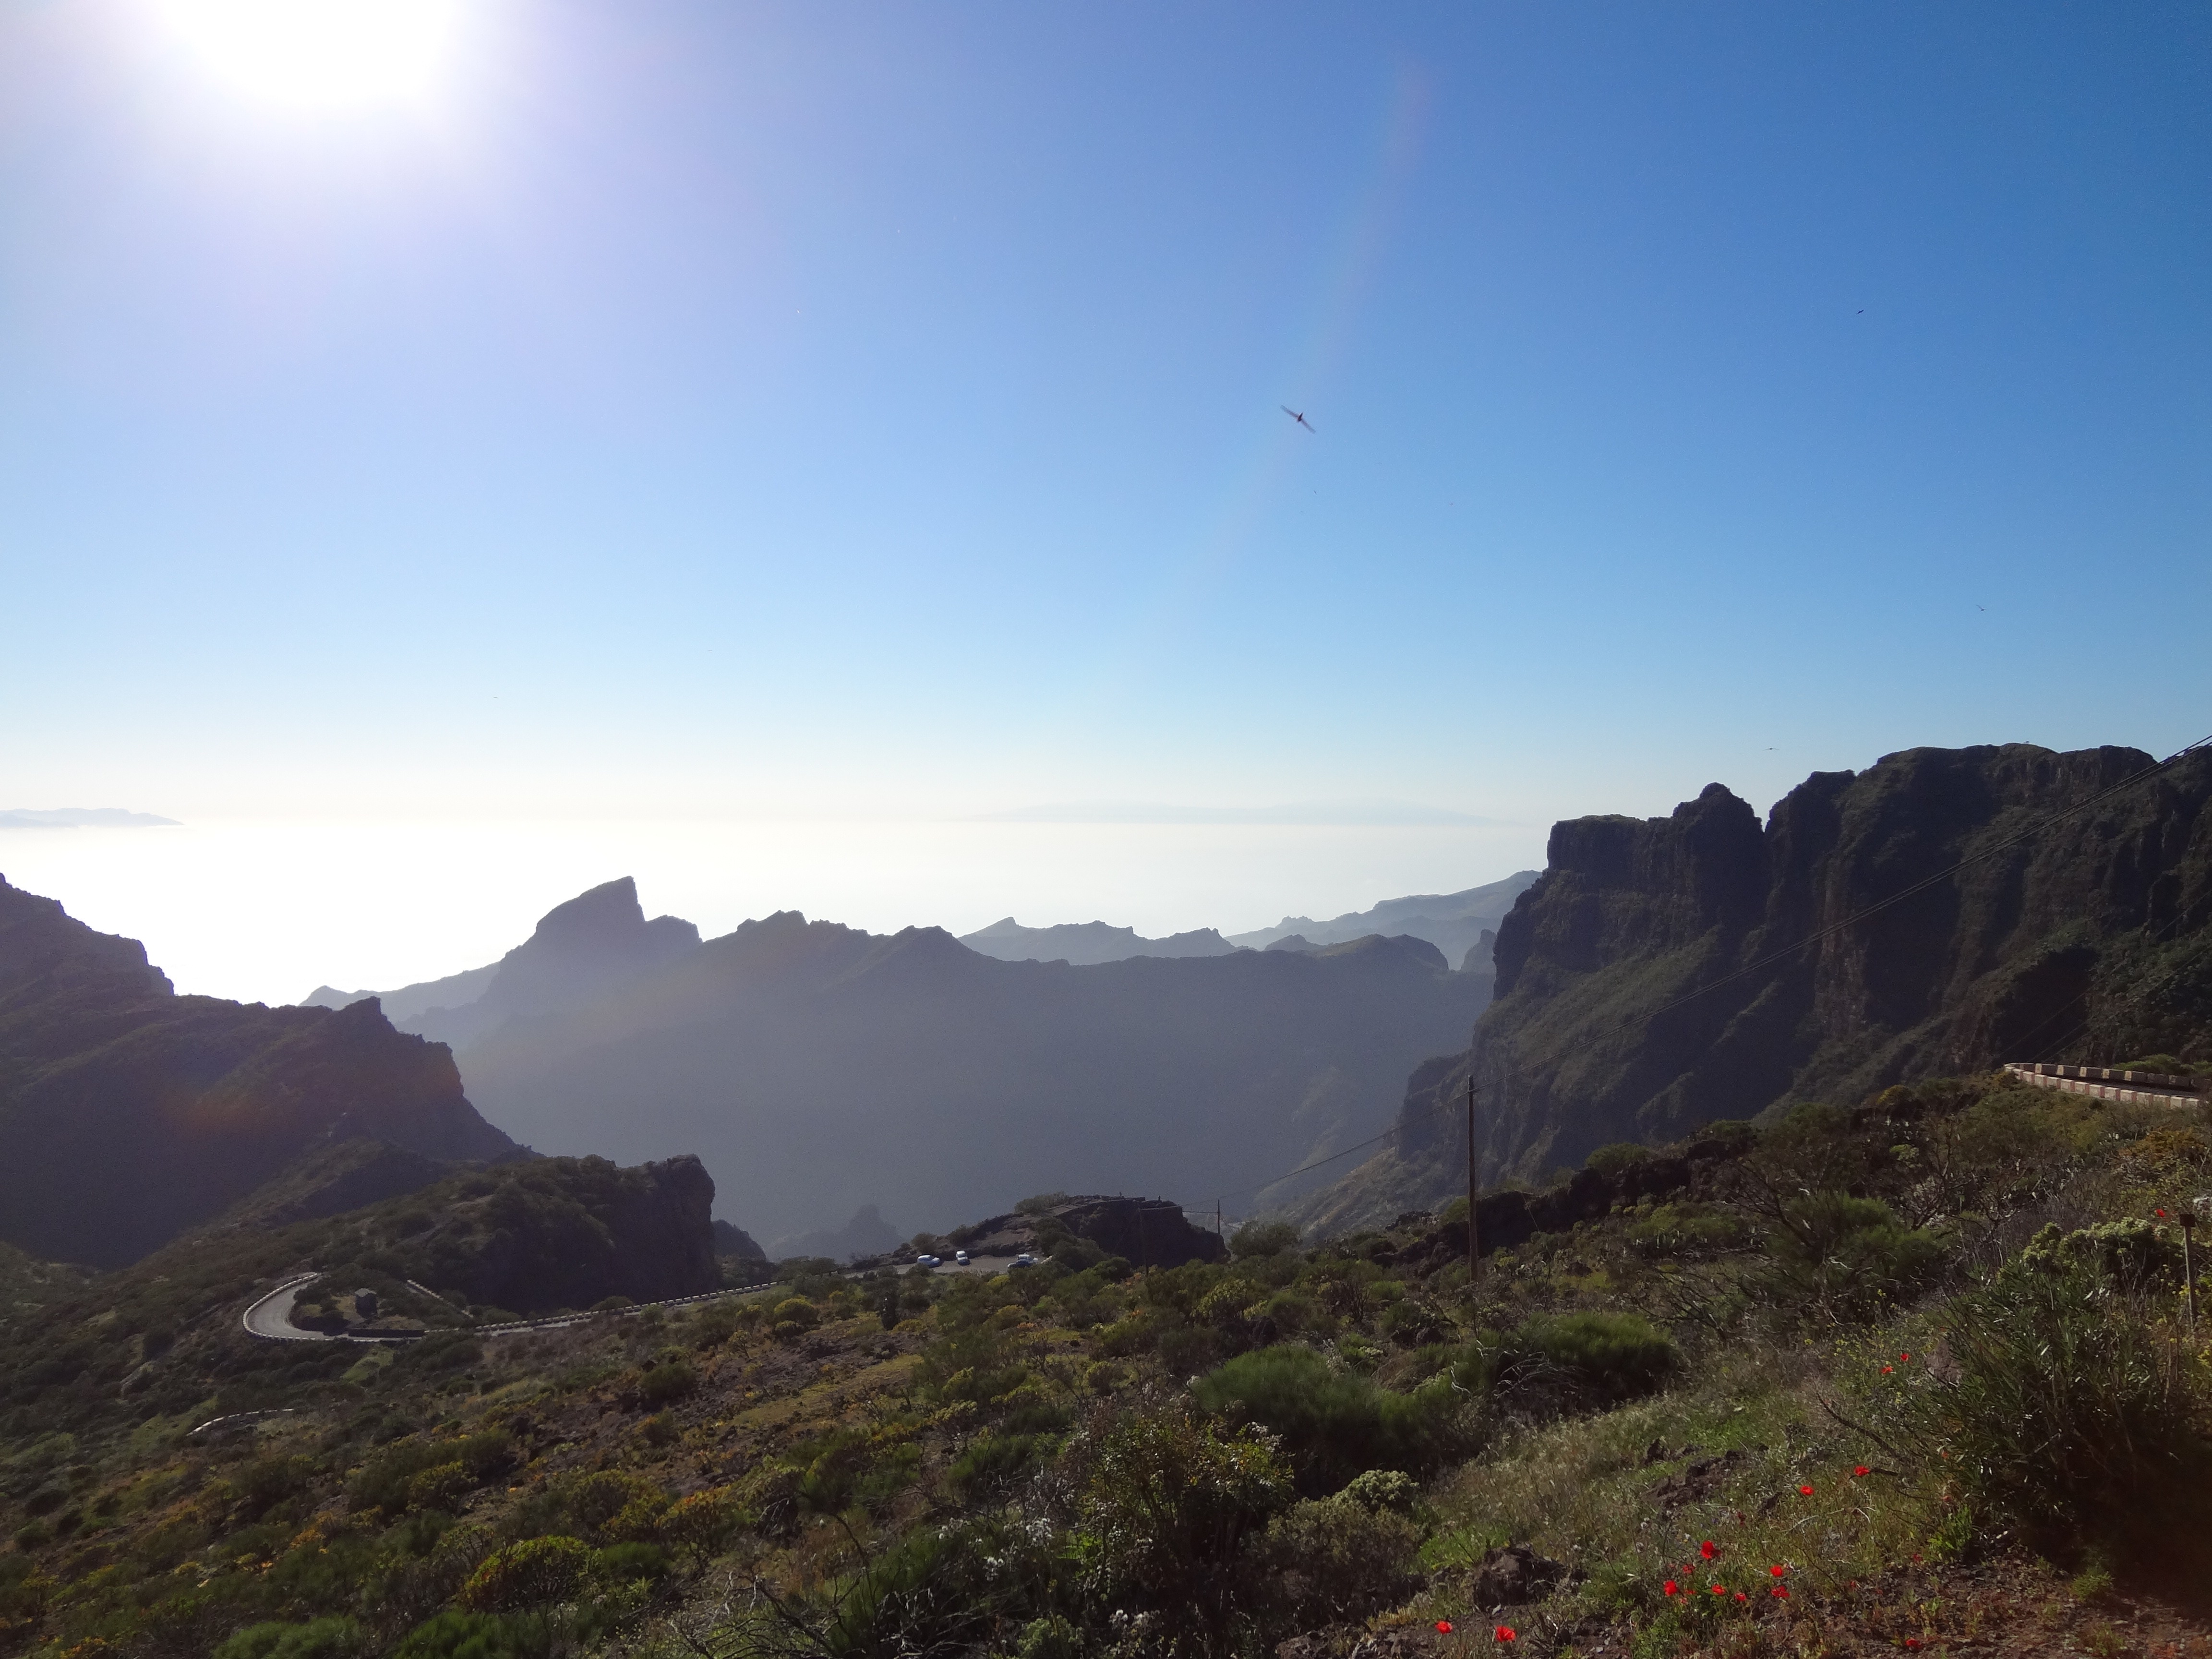
wilderness, walking, mountain, sun, hill, adventure, valley, mountain range, cliff, terrain, ridge, summit, mountains, plateau, tenerife, landform, geographical feature, mountainous landforms